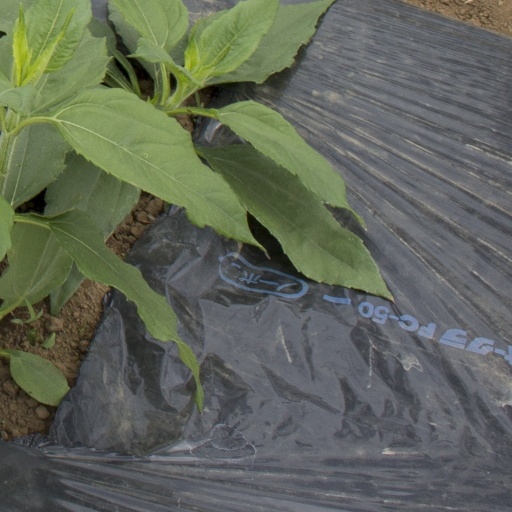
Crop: Jerusalem artichoke